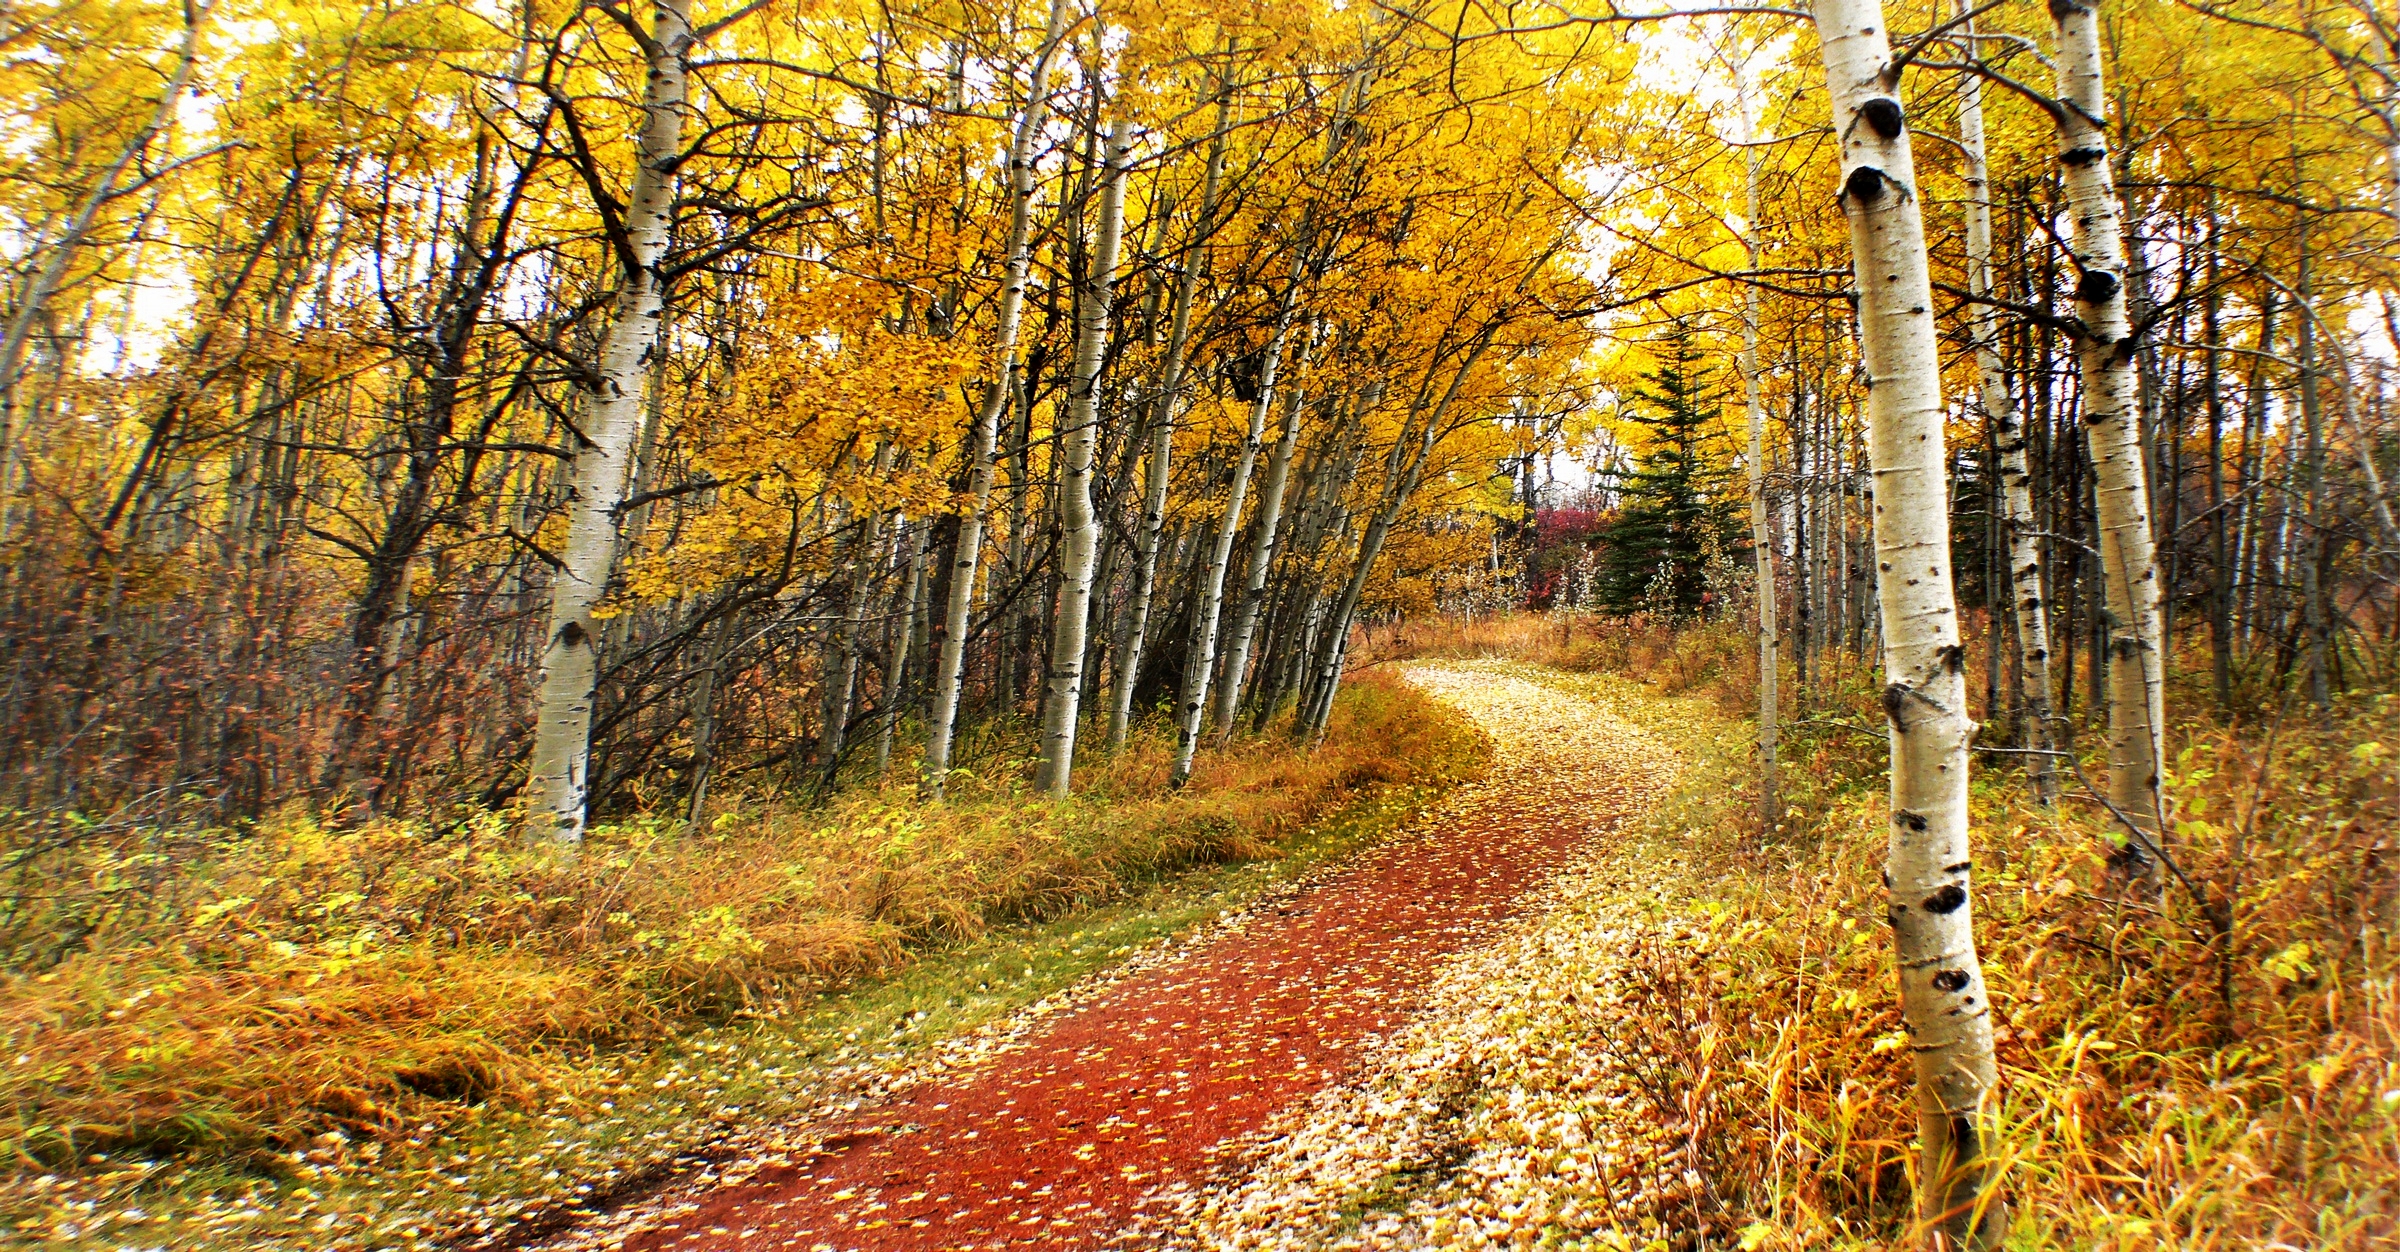
tree, forest, architecture, plant, trail, meadow, sunlight, leaf, birch, autumn, season, deciduous, grove, woodland, habitat, bridgecamera, fallcolors, fishcreekcalgaryautumn, ecosystem, aspens, biome, natural environment, woody plant, temperate broadleaf and mixed forest, temperate coniferous forest, land plant